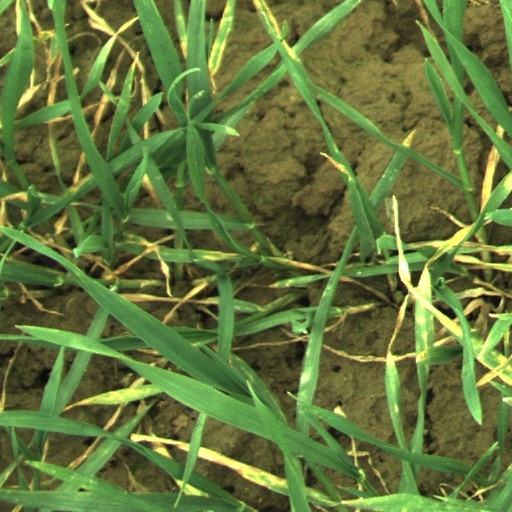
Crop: wheat